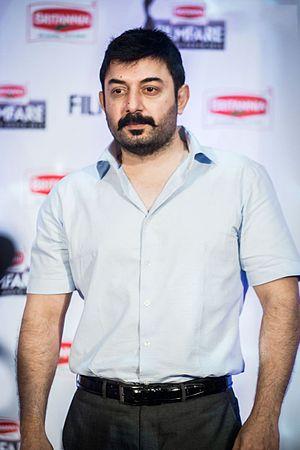
Arvind Swamy est un acteur, mannequin, entrepreneur et présentateur de télévision indien connu pour son travail dans le cinéma tamoul. Il a été présenté comme acteur par Mani Ratnam avec le film Thalapathi et a ensuite joué dans des films à succès tels que Roja, Bombay et Minsara Kanavu.